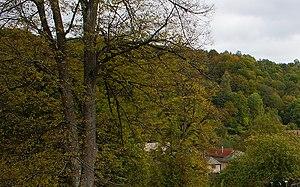
Kováčová (Okres Rožňava) - Colline, forêts et logements rares.
Kováčová est un village de Slovaquie situé dans la région de Košice. La superficie est 13,818 km². Cependant, sa population est très restrainte: 59 habitants.